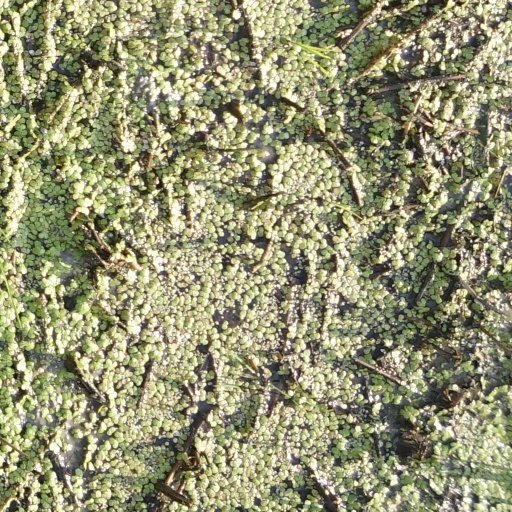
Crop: rice